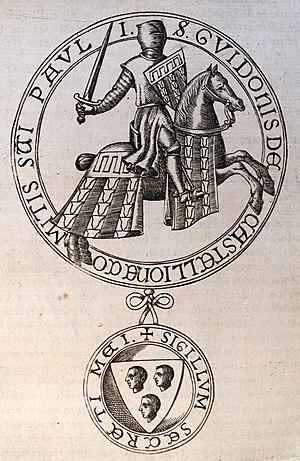
reproduction du sceau de guy de chatillon.
Guy I de Châtillon, fils de Hugues II, comte de Blois, et de Béatrice de Dampierre fille de Gui de Dampierre.
La maison de Châtillon est une grande famille du Moyen Âge, originaire de Champagne, et dont les nombreuses branches se sont développées dès le XIIᵉ siècle sur tout le nord du Royaume de France. Ses membres ont possédé de vastes domaines et se sont alliés à plusieurs maisons souveraines.